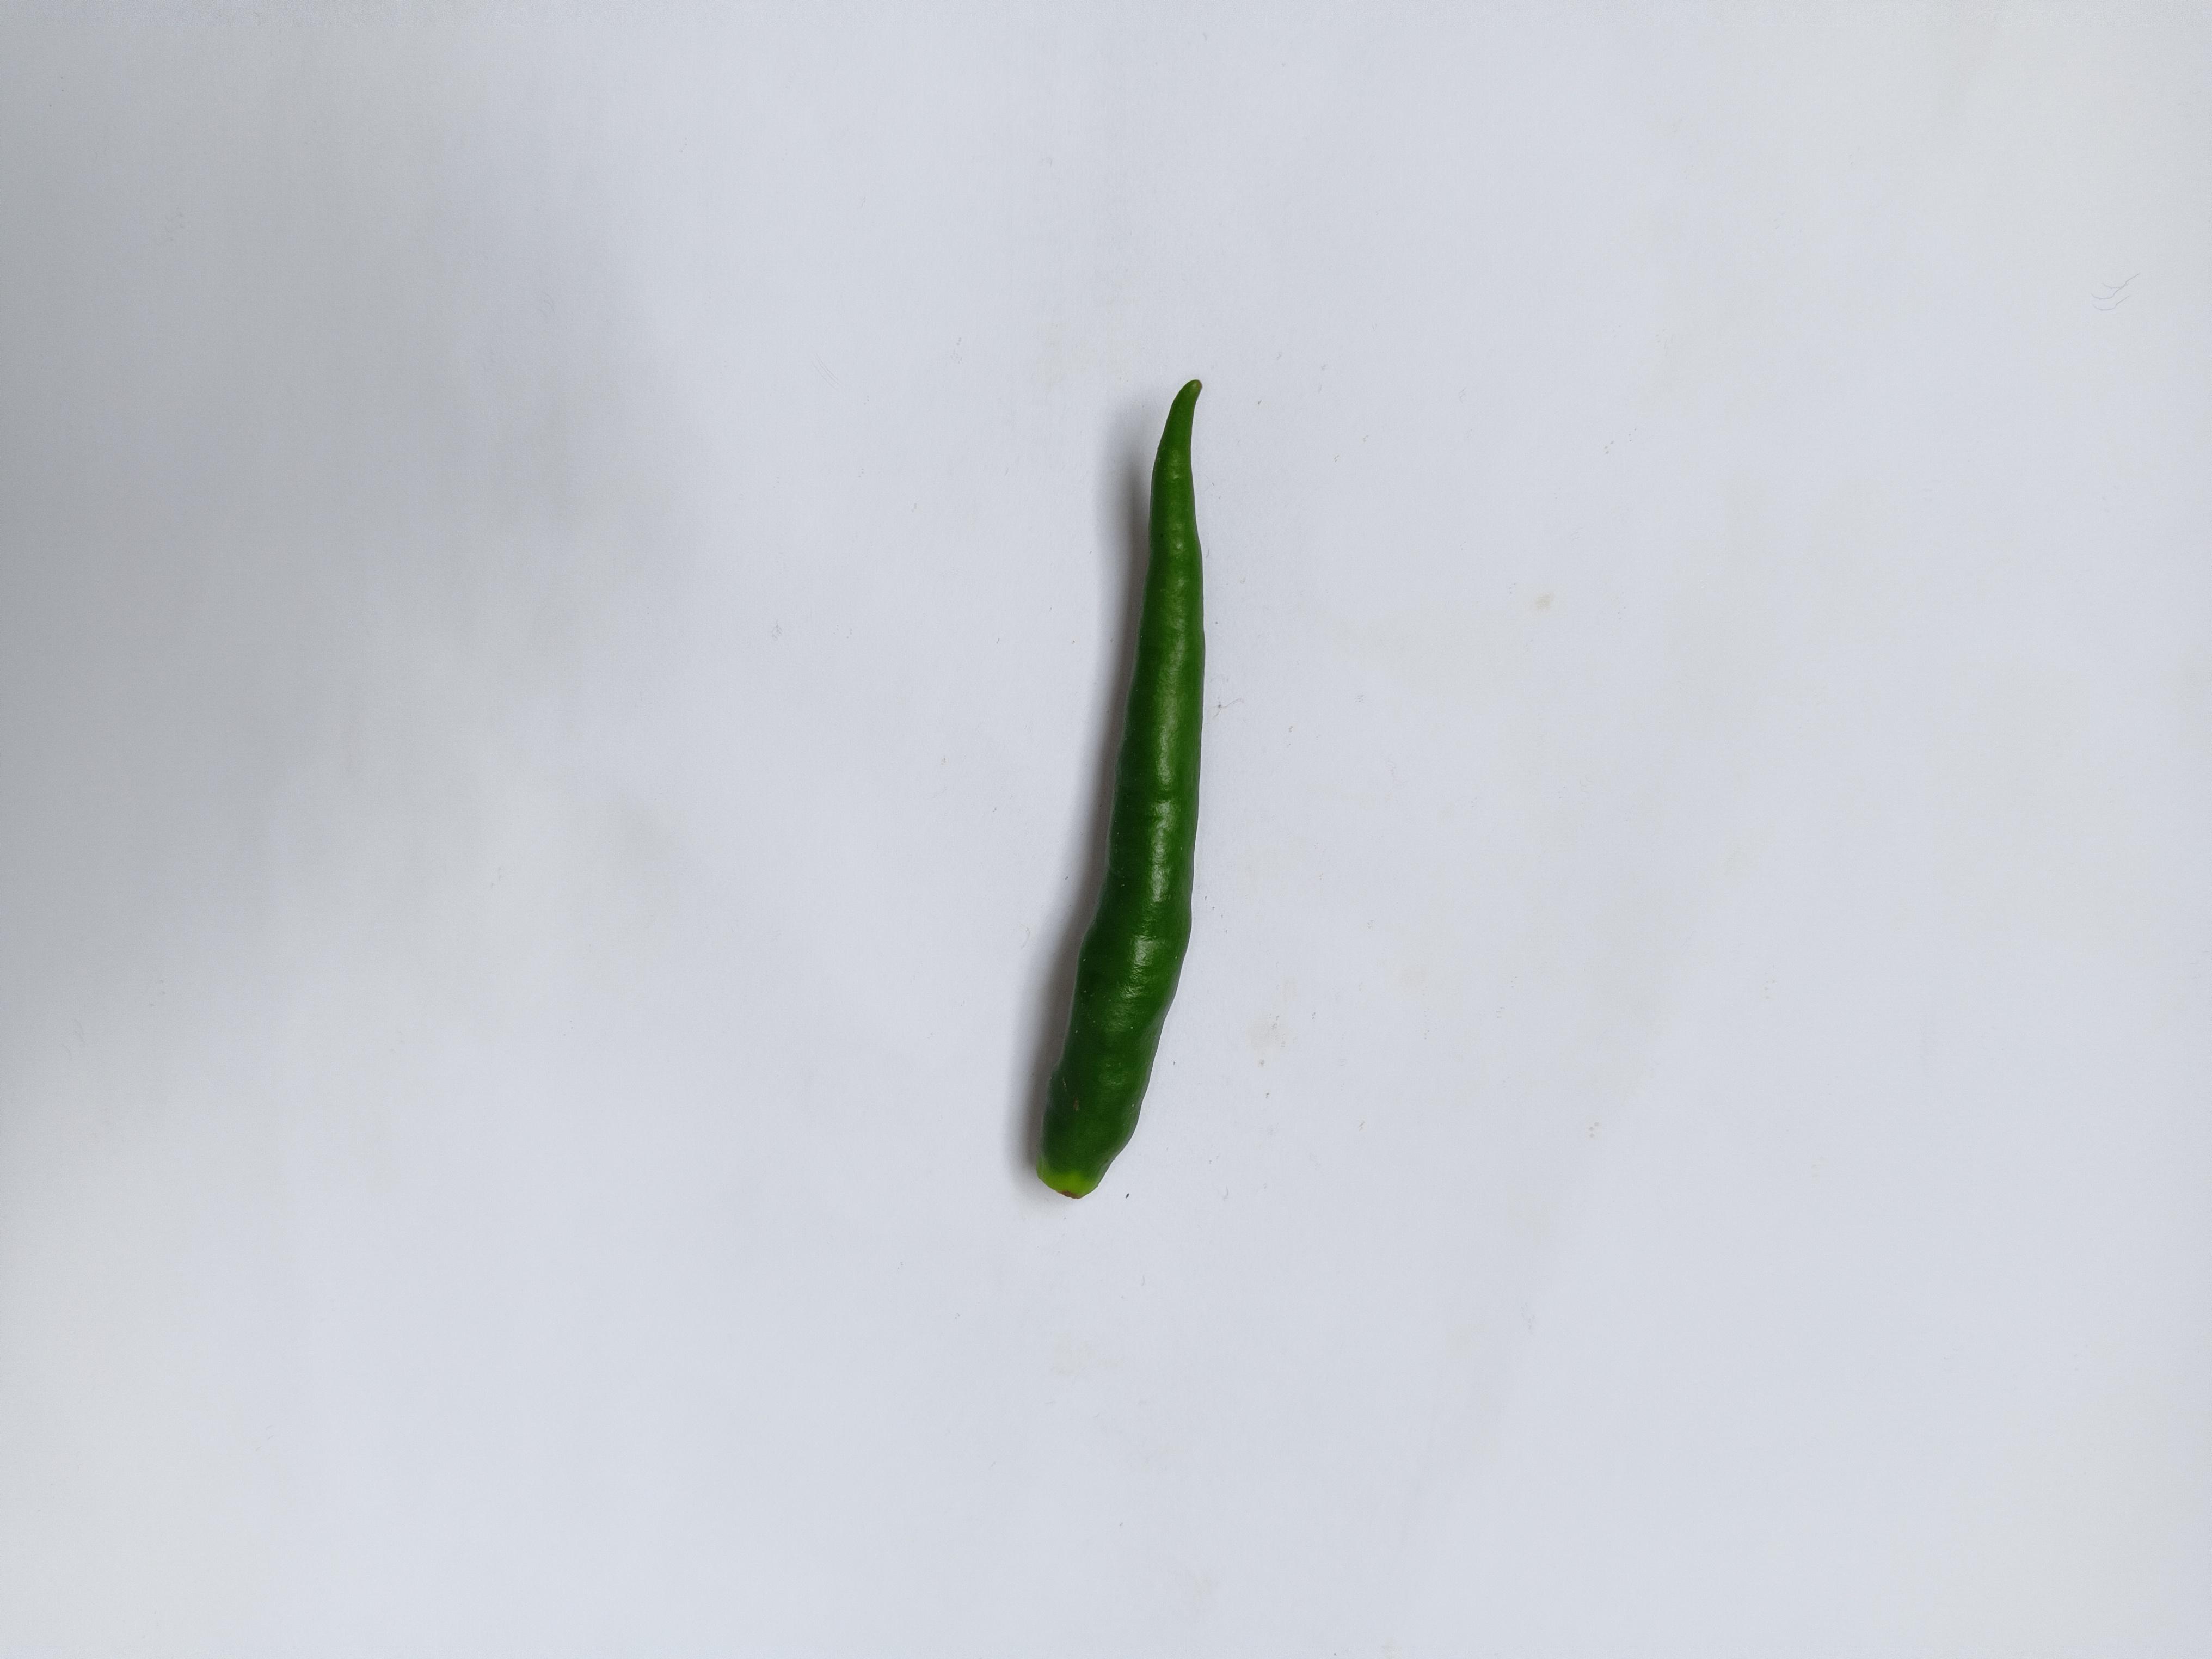
Label: Green Chili